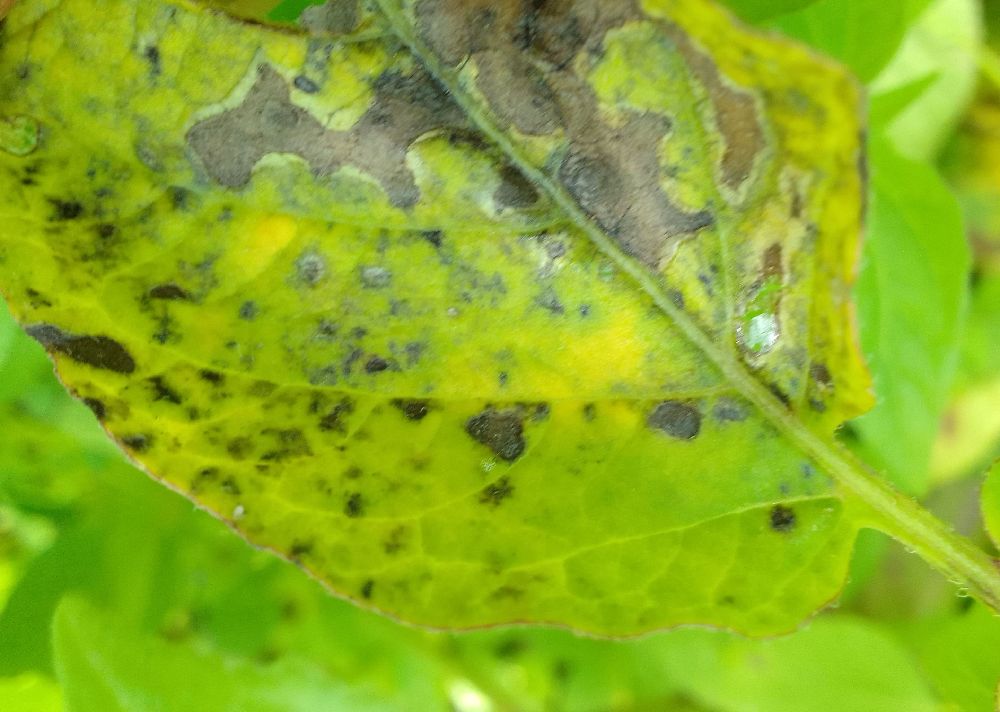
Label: Early blight